Carriage return

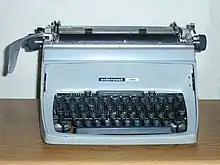
Touchmaster Five with carriage return lever at left

Originally, the term "carriage return" referred to a mechanism or lever on a typewriter. For machines where the type element was fixed and the paper held in a moving "carriage", this lever was on the left attached to the moving carriage, and operated after typing a line of text to cause the carriage to return to the far right so the type element would be aligned to the left side of the paper. The lever would also usually "feed" the paper to advance to the next line.